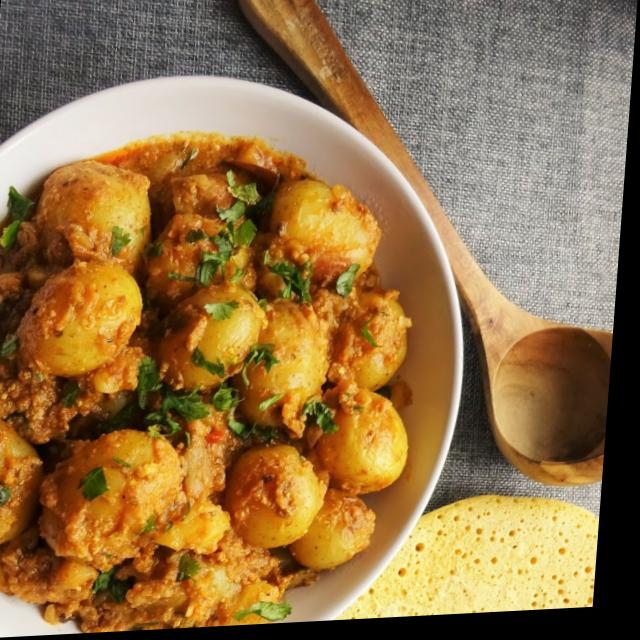
Dish: dum_aloo